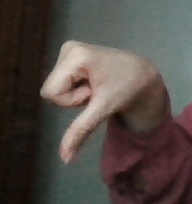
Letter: waw